Lida Shaw King

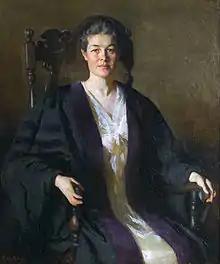
Lida Shaw King, painted by Frank Weston Benson

Lida Shaw King (September 15, 1868 in Boston – January 10, 1932 in Providence) was an American classical scholar and college dean.